Abbeydore railway station

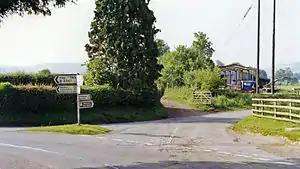
Location of the former station (1994)

Abbeydore railway station was a station in Abbey Dore, Herefordshire, England. It was located on the Great Western Railway branch line linking Pontrilas and Hay-on-Wye. The area is known as the Golden Valley.